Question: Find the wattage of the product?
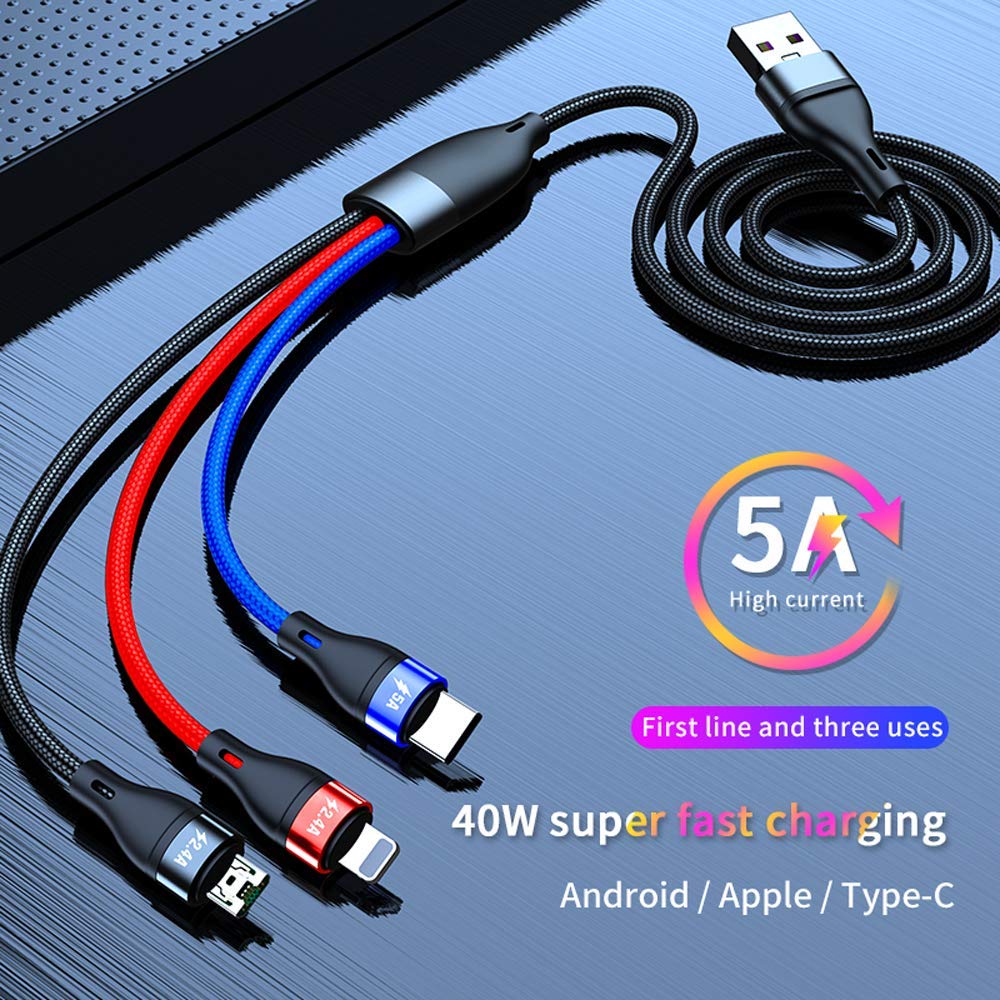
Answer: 40.0 watt